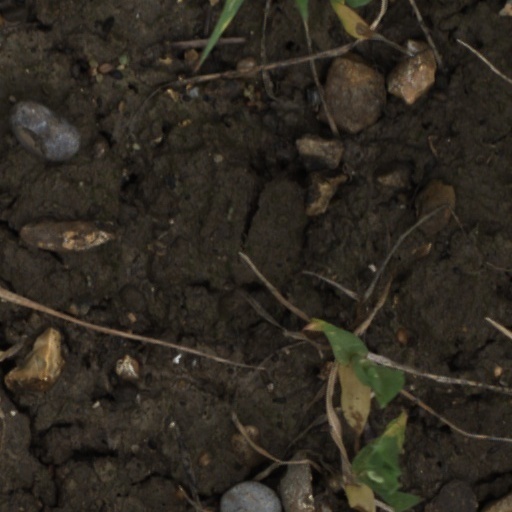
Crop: wheat